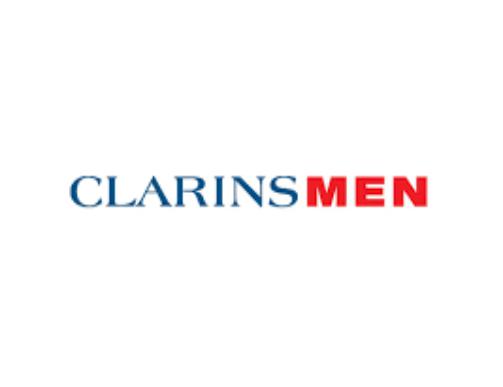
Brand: clarins
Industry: Necessities